Answer in natural language. Consider the 3D positions of the objects in the scene and not just the 2D positions in the image. Is the centerpoint of  sixdrawer dresser in gray (highlighted by a blue box) at a higher height than token prediction model (highlighted by a green box)? Choose between the following options: no or yes
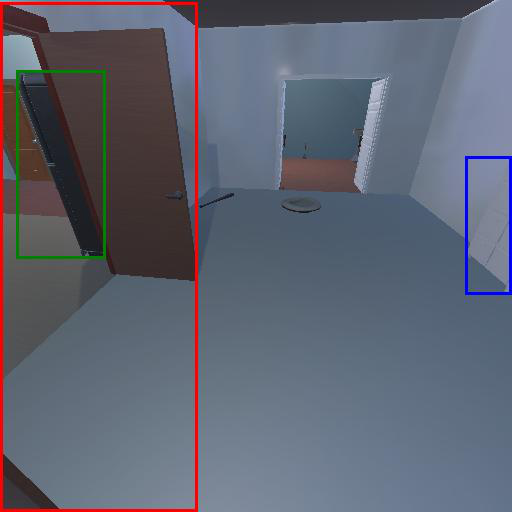
<answer>no</answer>